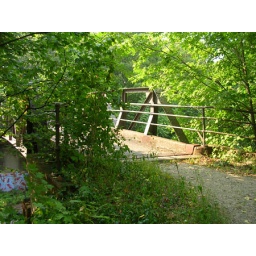
Marcia's Mile - bridge over the train